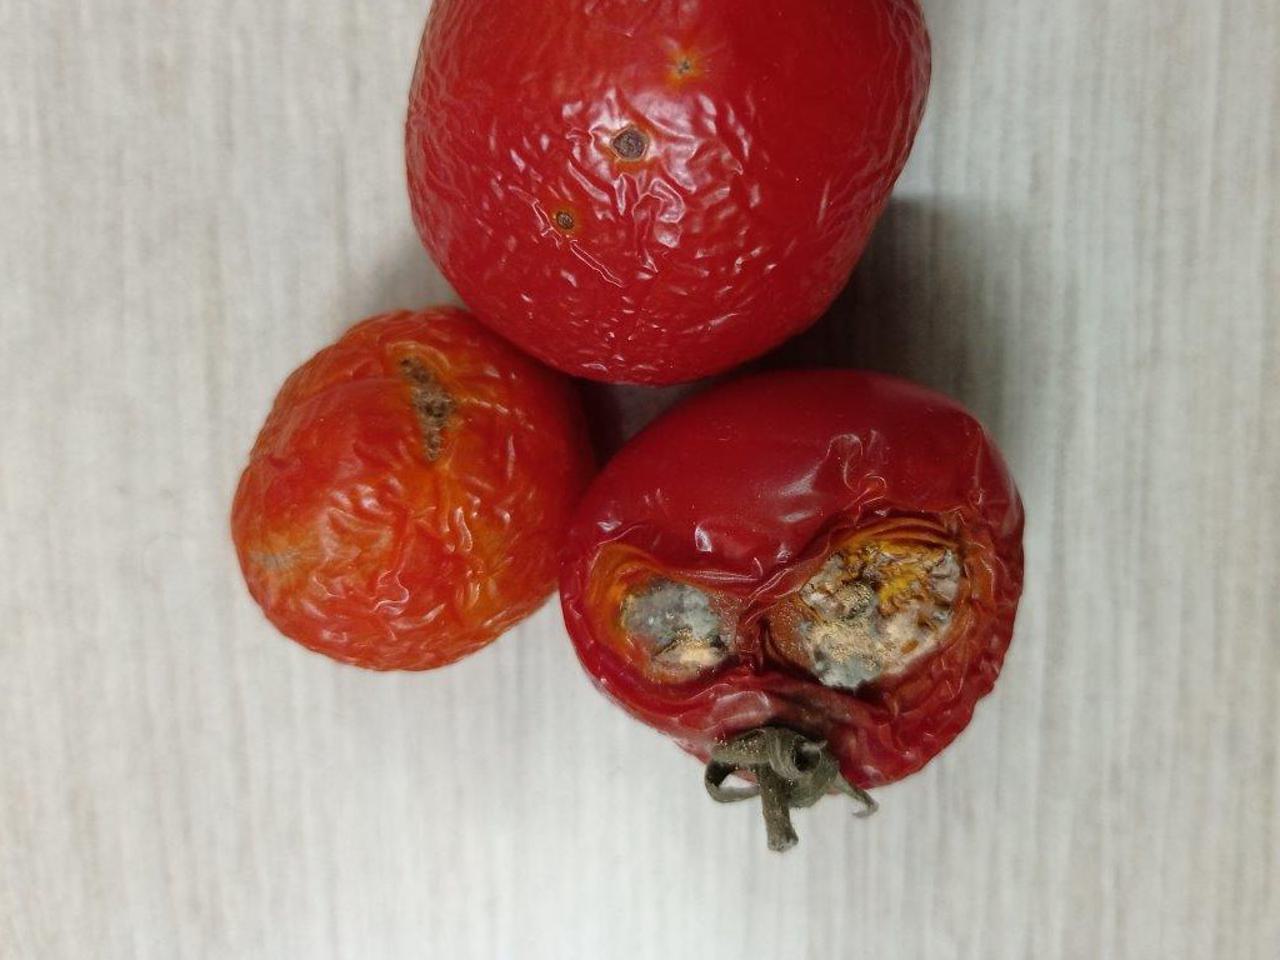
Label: Rotten